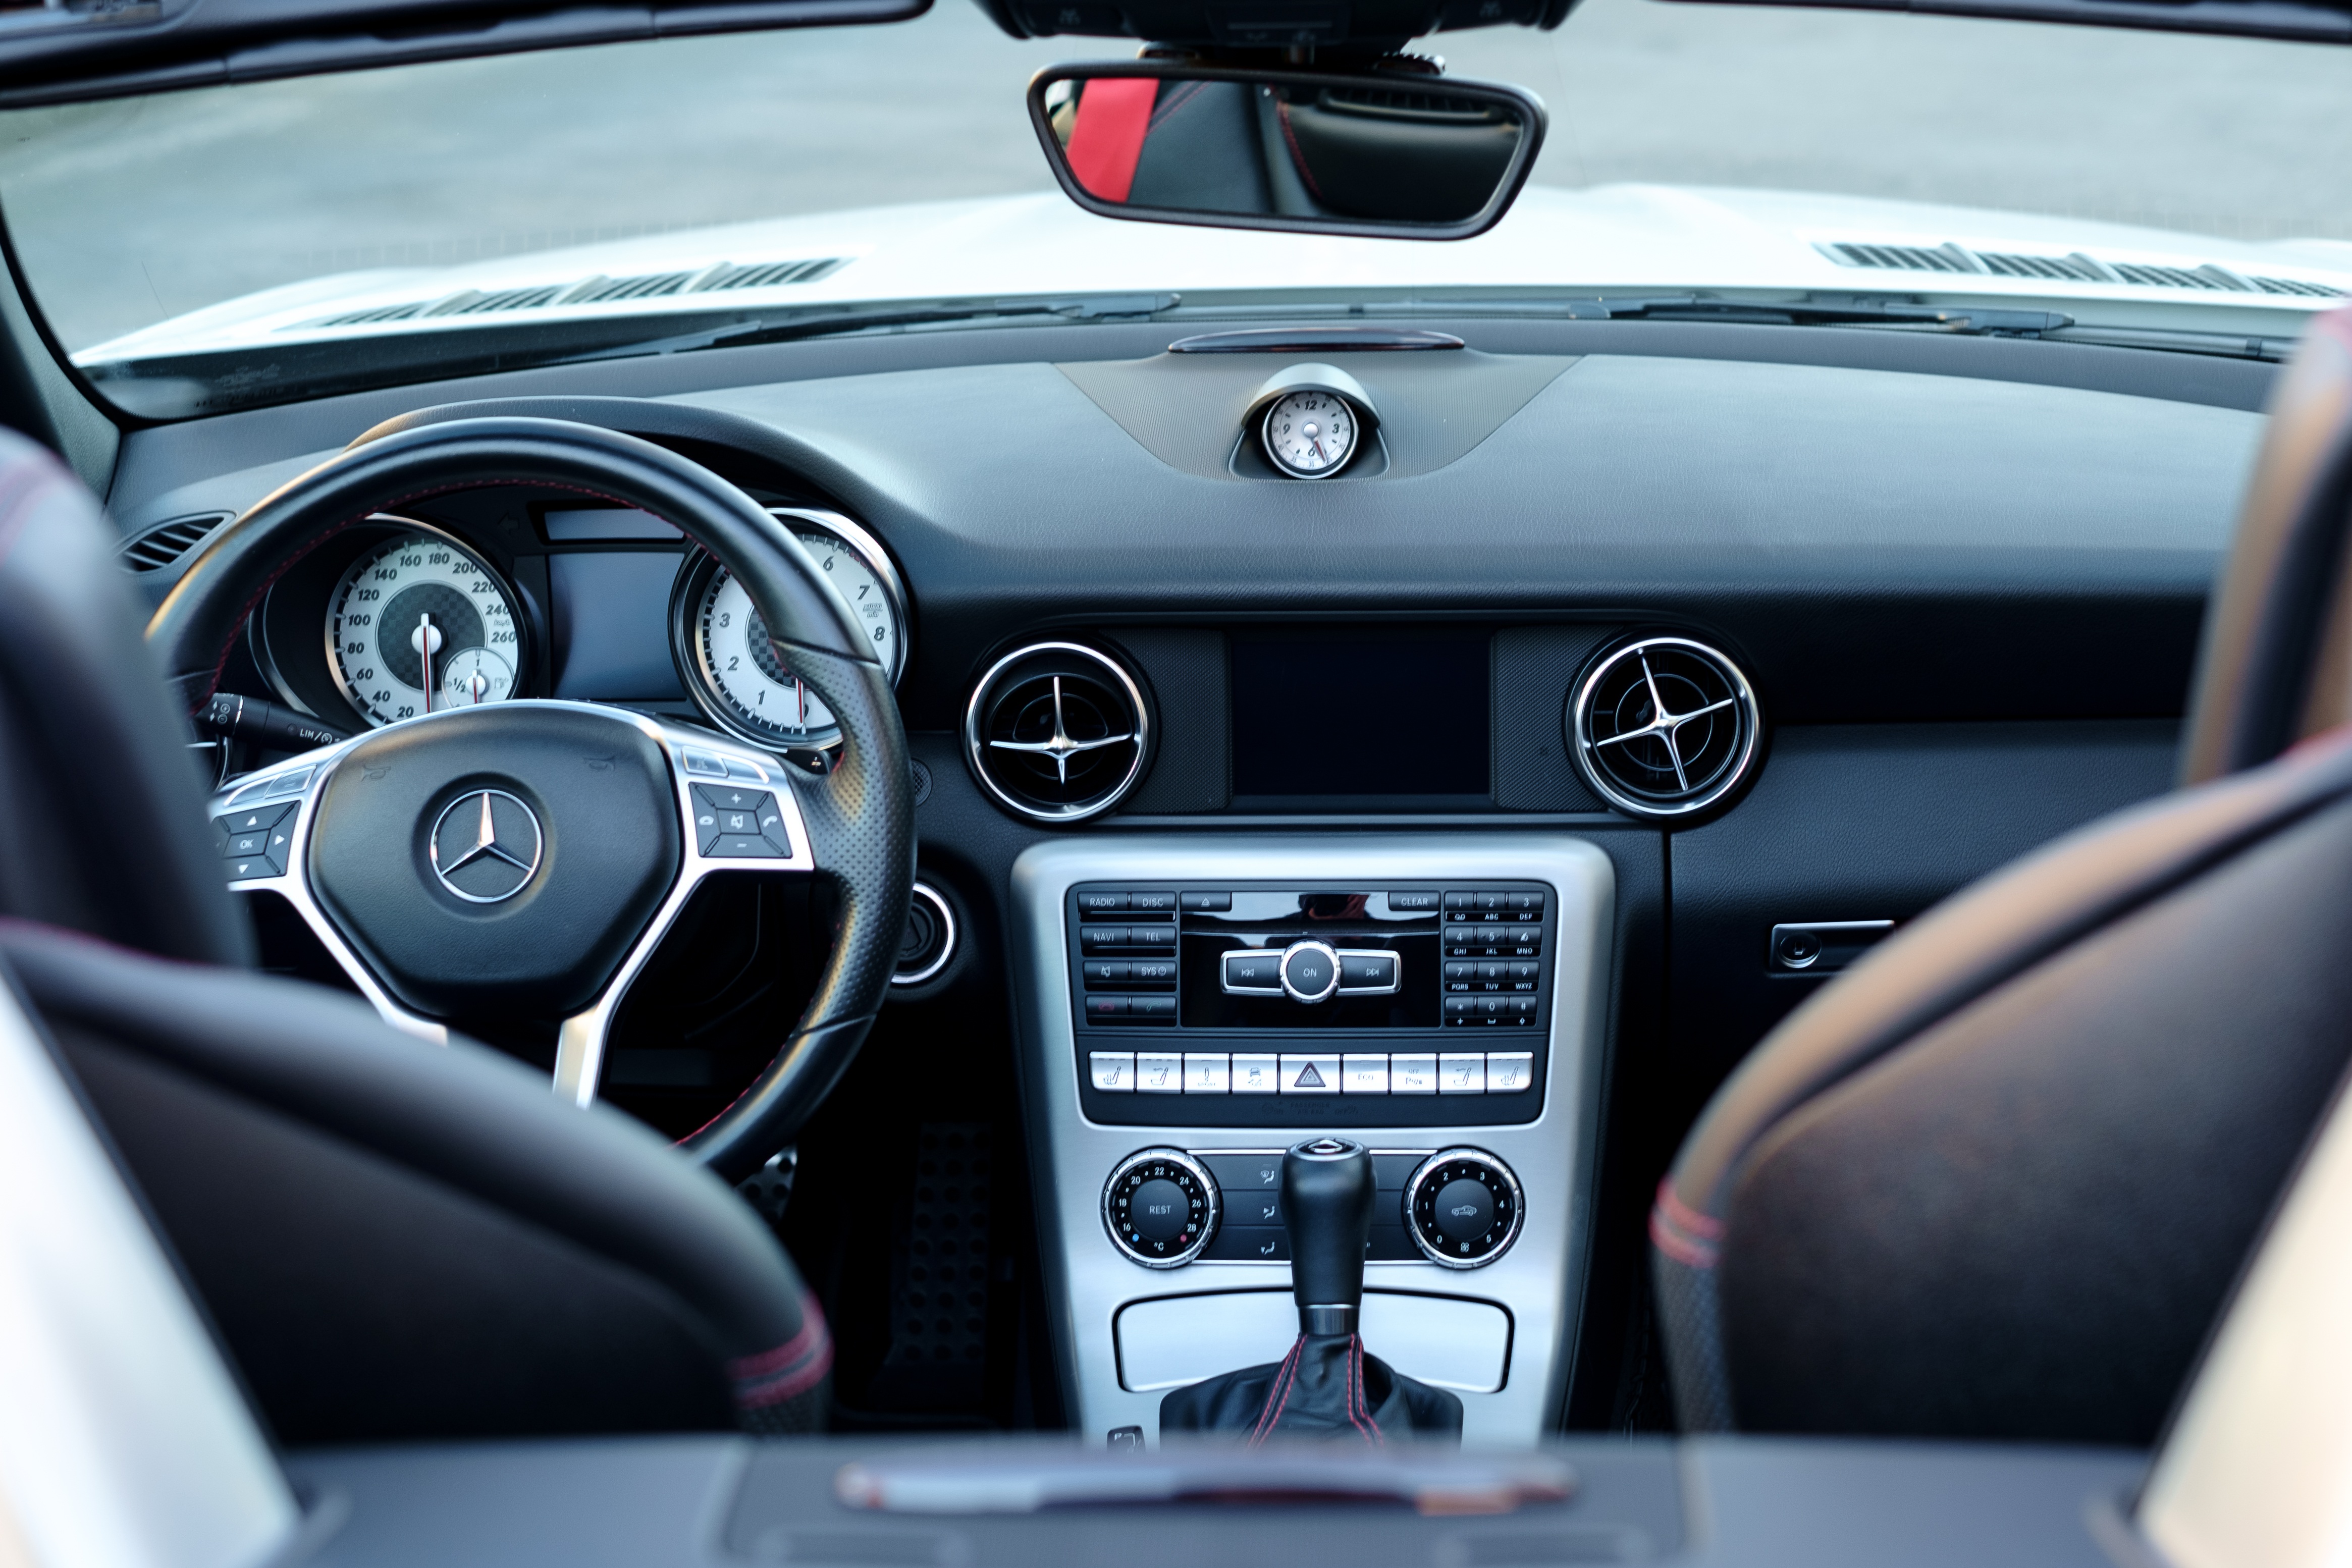
technology, white, sport, car, wheel, automobile, transportation, transport, vehicle, metal, auto, business, steering wheel, speed, modern, automotive, sports car, supercar, luxury, design, display, motor, new, style, elegant, mercedes, cabrio, detailed, vechicle, carwash, mercedes benz, vehicles, mechanic, benz, slk, car detailing, sport utility vehicle, land vehicle, car care, mercedes benz sls amg, automobile make, automotive exterior, compact car, automotive design, luxury vehicle, mercedes benz glk class, auto detailing, detailing, chemical guys, paint correction, clean car, paint protection, mobile detailing, detailing world, detailer, exotic cars